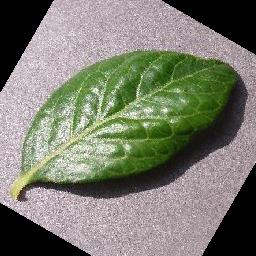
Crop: blueberry
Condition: healthy